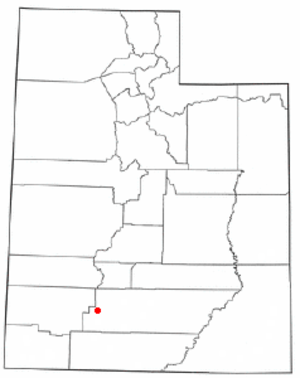
Panguitch
Panguitchs beliggenhed i Utah
Panguitch er en amerikansk by og administrativt centrum for det amerikanske county Garfield County i staten Utah. I 2000 havde byen et indbyggertal på 1.623.